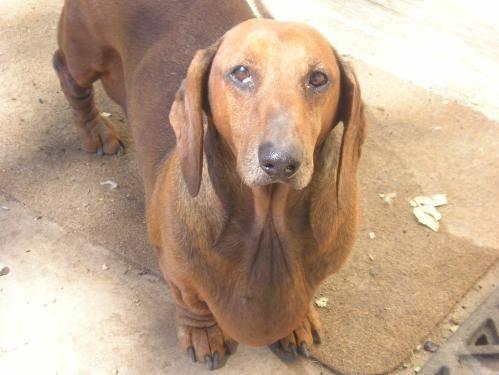
dog